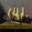
Label: pear